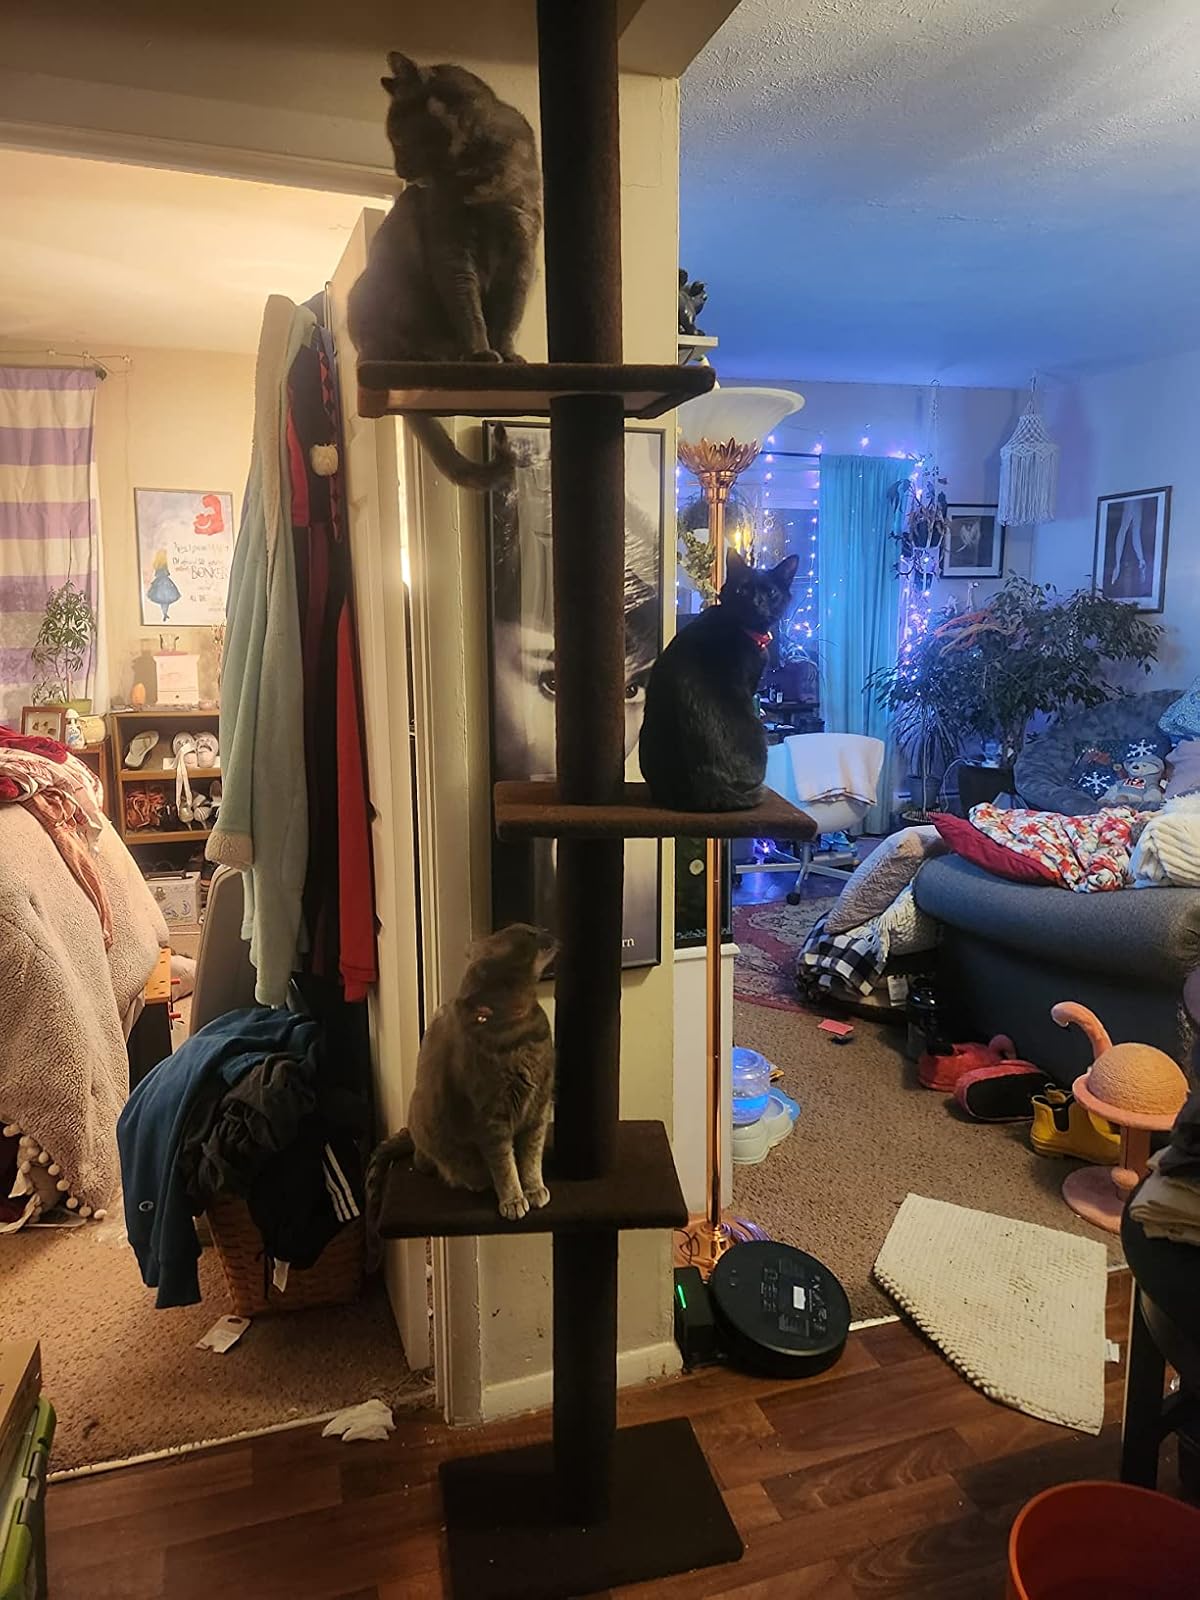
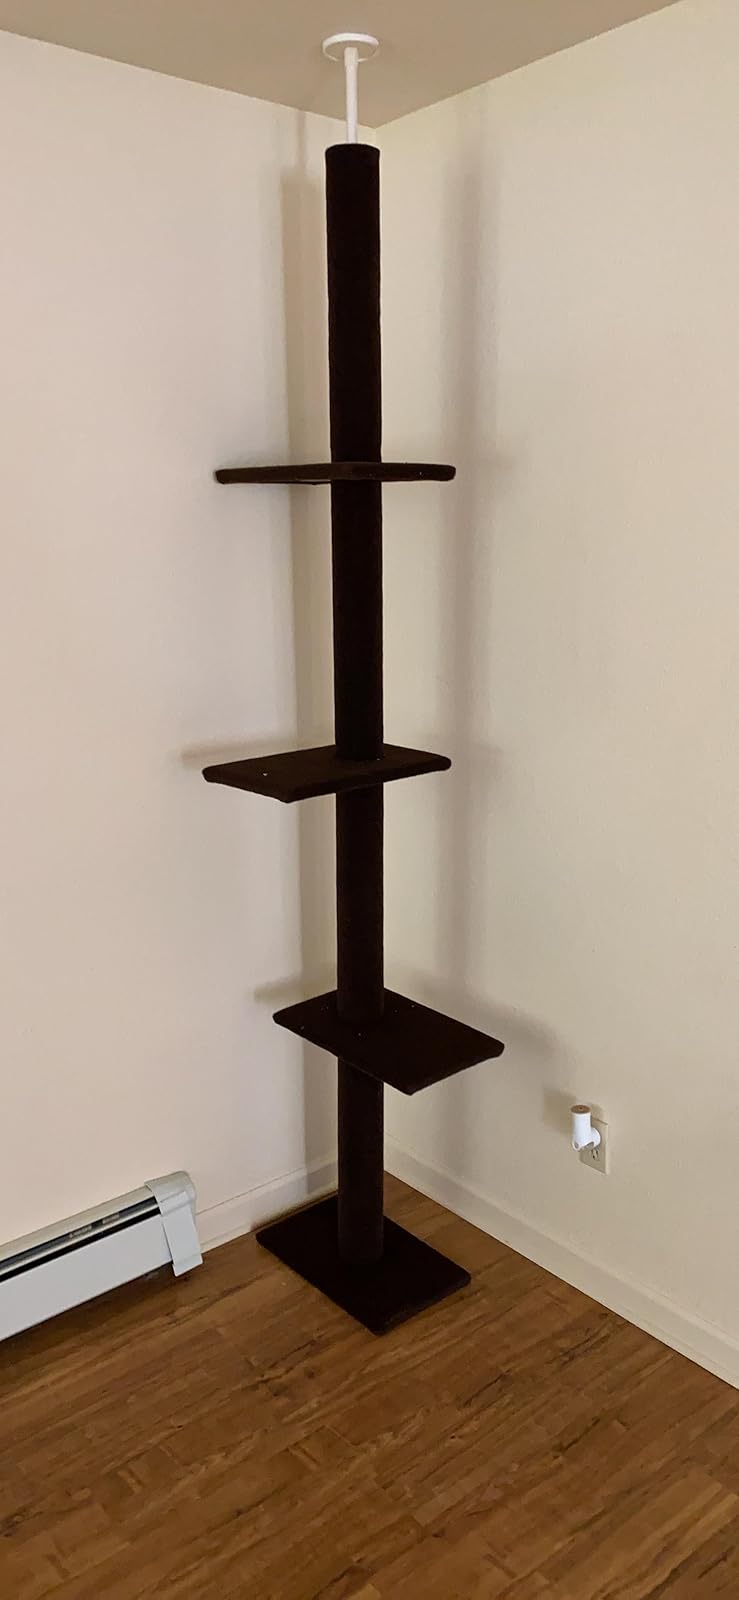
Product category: items_cat tree
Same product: yes